History of Poles in the United States

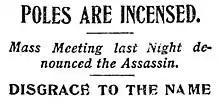
Polish Americans were outraged at President McKinley's assassin, feeling disgraced and angry

Official records of the number of Polish immigrants to the United States are highly inconsistent. A general estimate of over 2 million Polish immigrants is generally stated. Reports as high as 4 million Polish immigrants to the United States has been written, which could be possible if non-Polish immigrants is considered in the total. Polish immigrants were categorized by U.S. immigration agents by nation of origin, usually Austria, Prussia, or Russia (between 1898 and 1919, there was no Polish state). Immigrants during this time were allowed to write or say their "race or people" to an agent. Documents report 1.6 million immigrants arriving between 1821 and 1924 self-reported as being of "Polish race". This is considered an undercount, caused by misinterpretation of the question. Ellis Island officials checked immigrants for weapons and criminal inclinations. In an 1894 news article, Ellis Island inspectors identify daggers found on several Polish immigrants as a reason for increased inspection techniques.